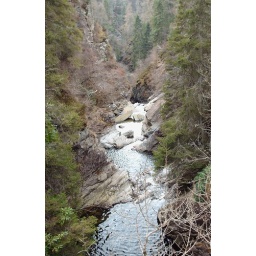
A view from a bridge of a river in Pitlochry, Scotland